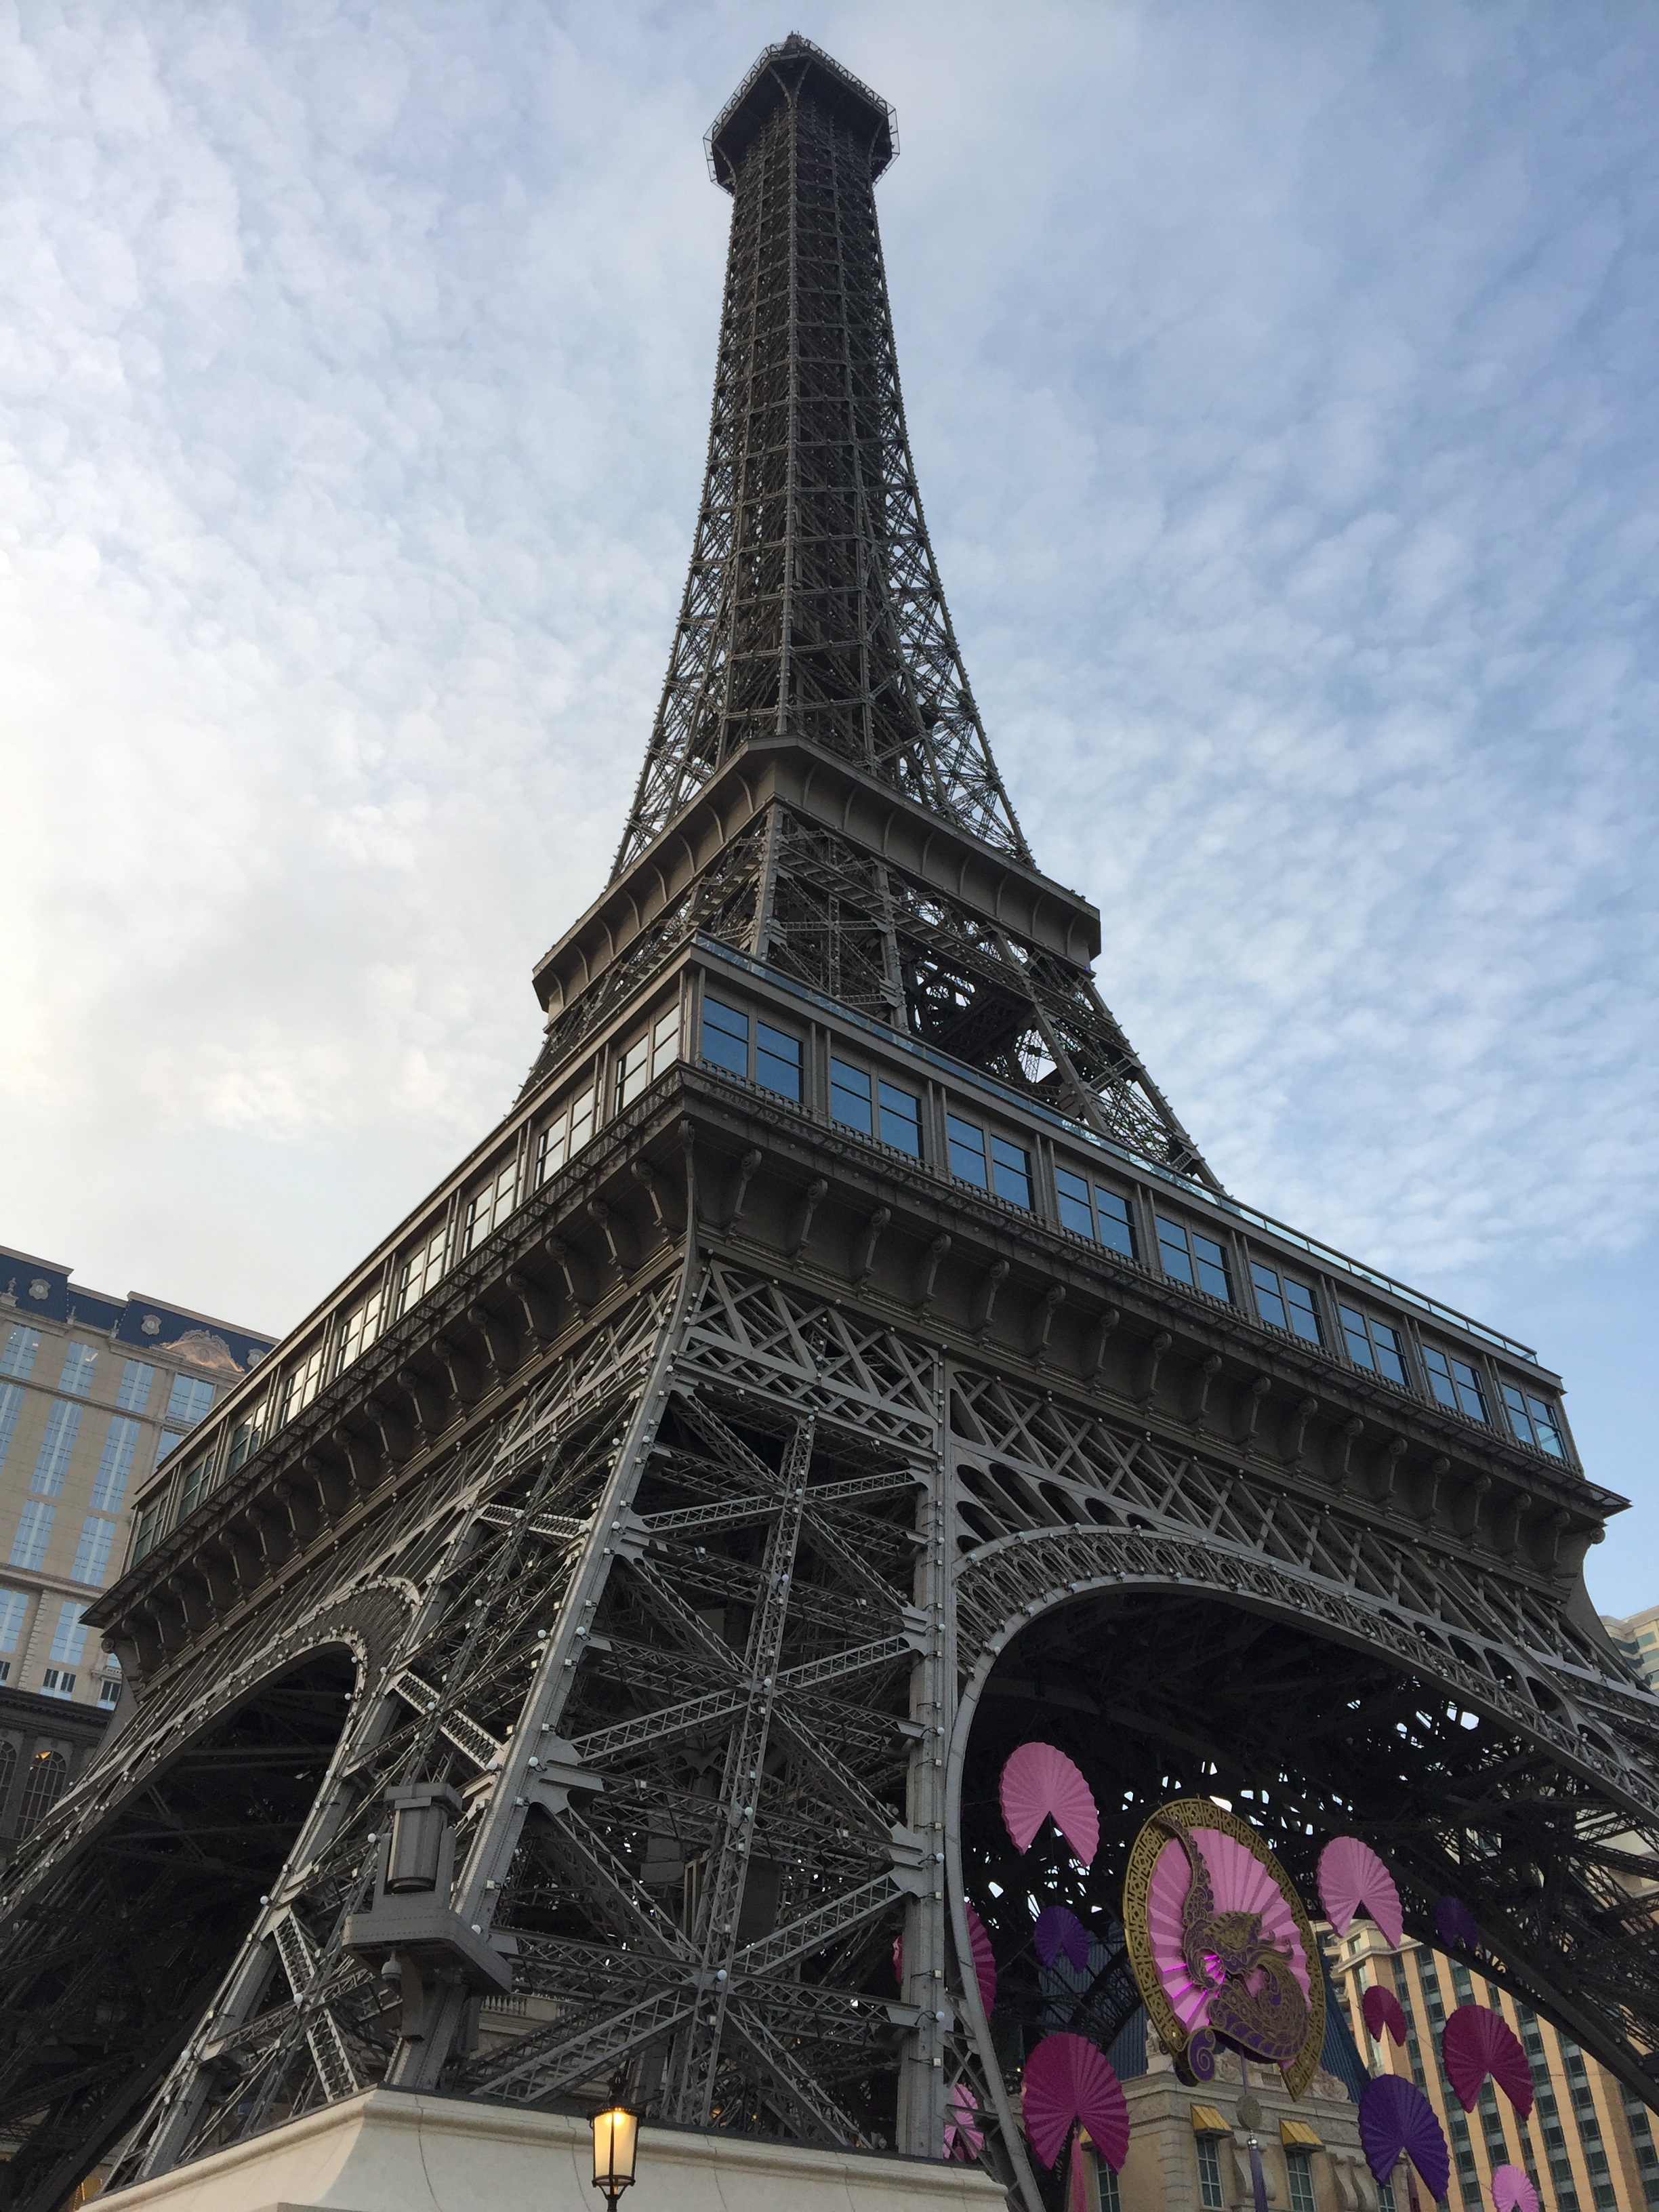
cloud, sky, monument, tower, asia, landmark, facade, blue, modern, macau, outdoors, eiffel, spire, replica, parisian, macao, macau eiffel tower